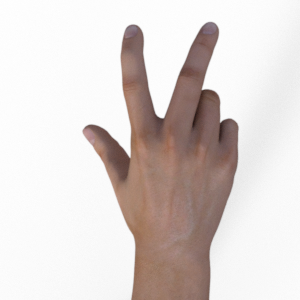
Label: scissors